Mark 54 lightweight torpedo

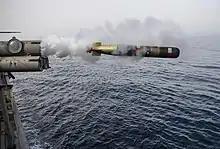
launches a Mk 54 torpedo.

The Mk 54 was created by combining the homing portion of the Mk 50 and the warhead and propulsion sections of the Mk 46, improved for better performance in shallow water, and with the addition of commercial off-the-shelf (COTS) technology to further reduce costs. It shares much of the software and computer hardware of the Mk 48 ADCAP heavy torpedo, based on a custom PowerPC 603e microprocessor. Developmental testing began in July 1999, and a successful critical design review was completed in November 1999.